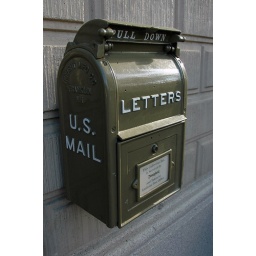
An olive green mail collection box on a wall near the west entrance tunnel to Disneyland.